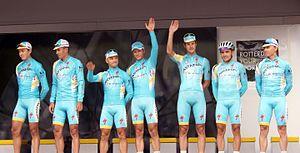
La saison 2014 de l'équipe cycliste Astana est la huitième de cette équipe.